Pehchan (1970 film)

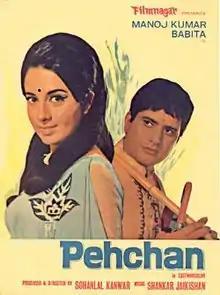
Movie Poster

Pehchan is a 1970 Filmfare Award winning Bollywood romance film produced & directed by Sohanlal Kanwar and story by Sachin Bhowmick. The film stars Manoj Kumar, Babita, and Balraj Sahni with music by Shankar Jaikishan.